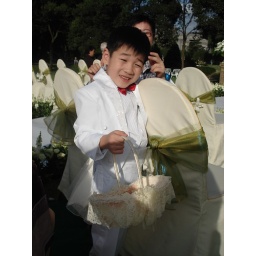
What a cutie. Surrounded by 3 flower girls, and throwing rose petals.